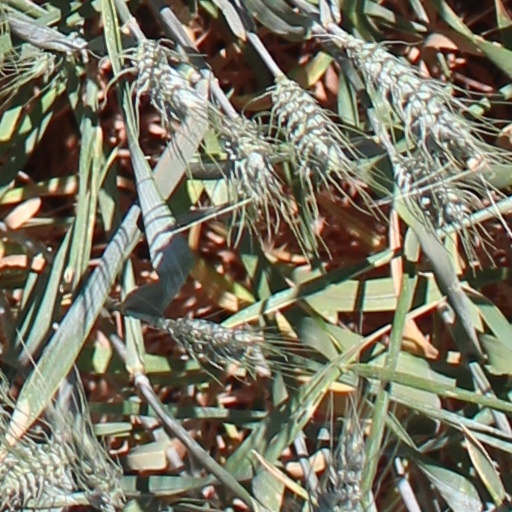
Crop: wheat